Pelvis

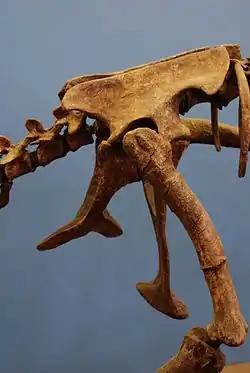
The pelvic girdle of the dinosaur "Falcarius utahensis"

The pelvic girdle was present in early vertebrates, and can be tracked back to the paired fins of fish that were some of the earliest chordates.